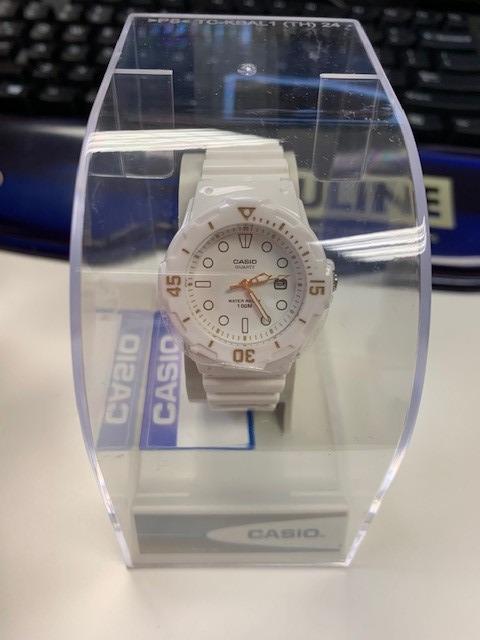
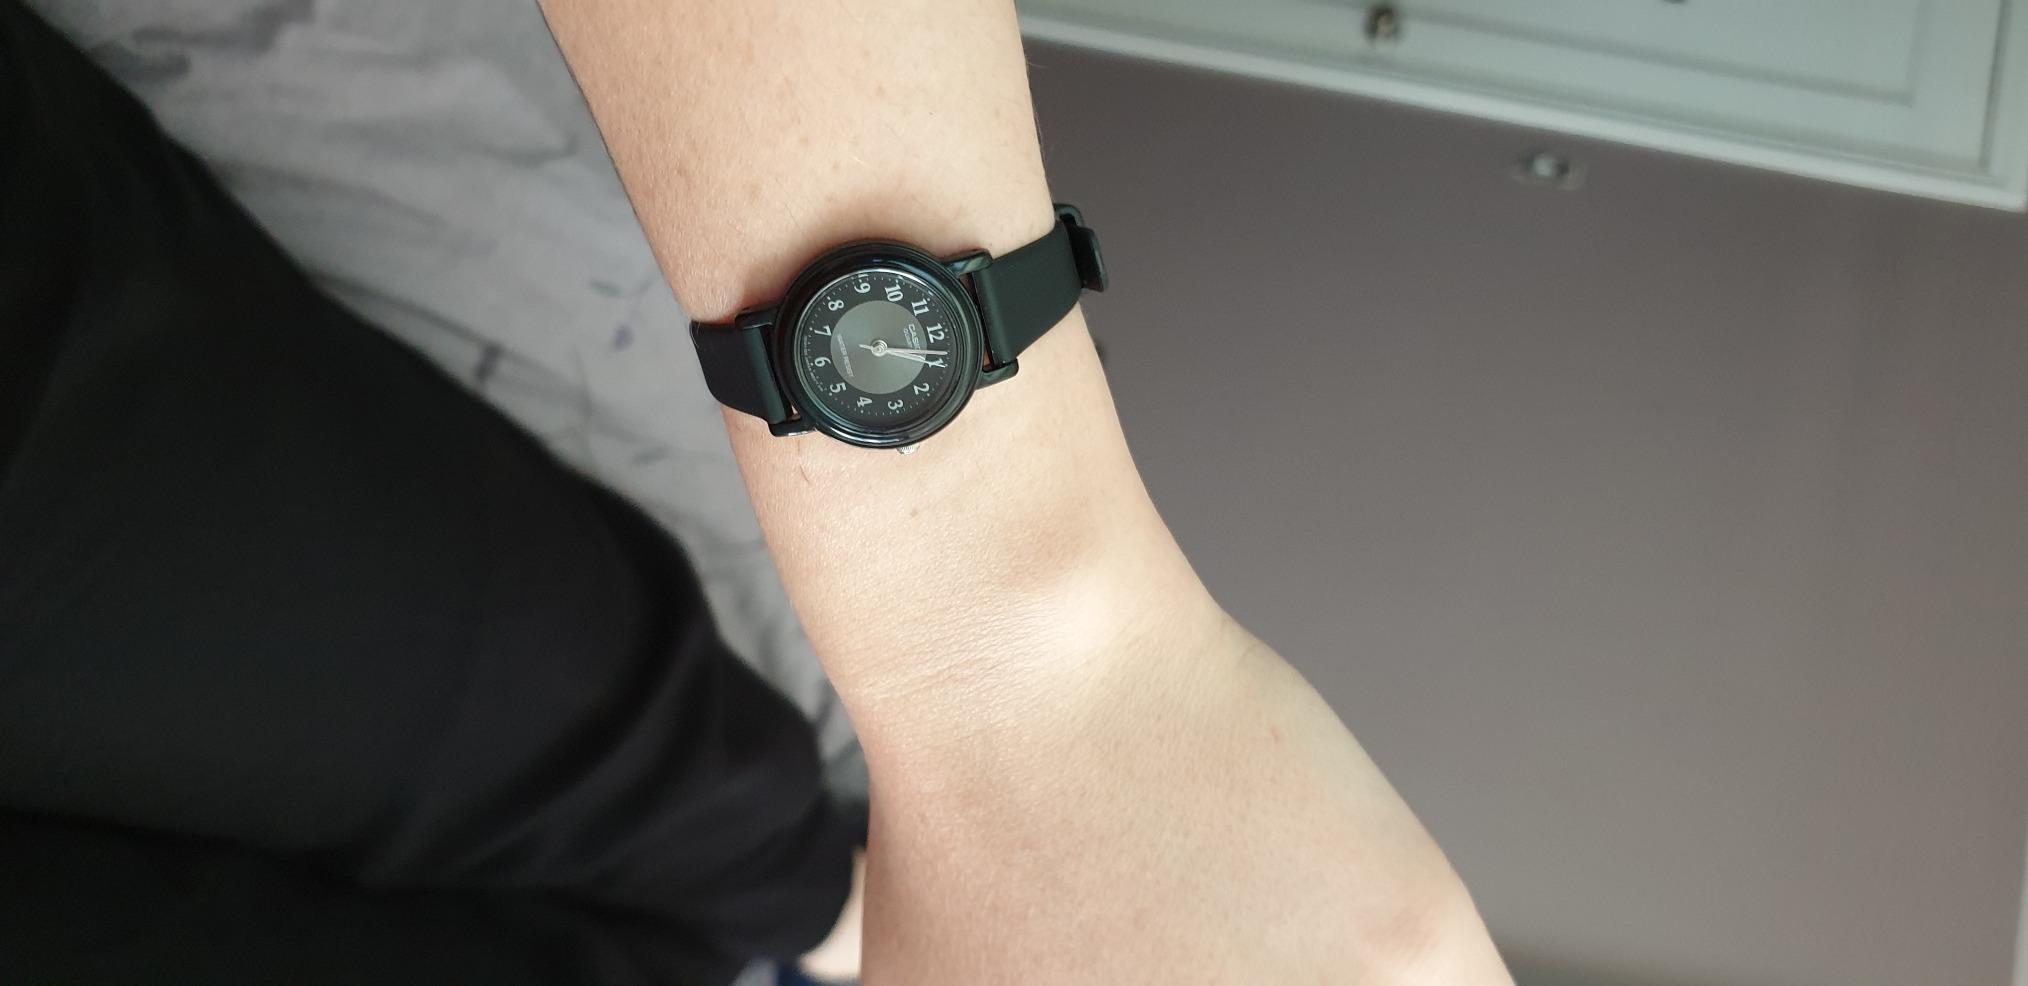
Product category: accessories_watch
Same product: no